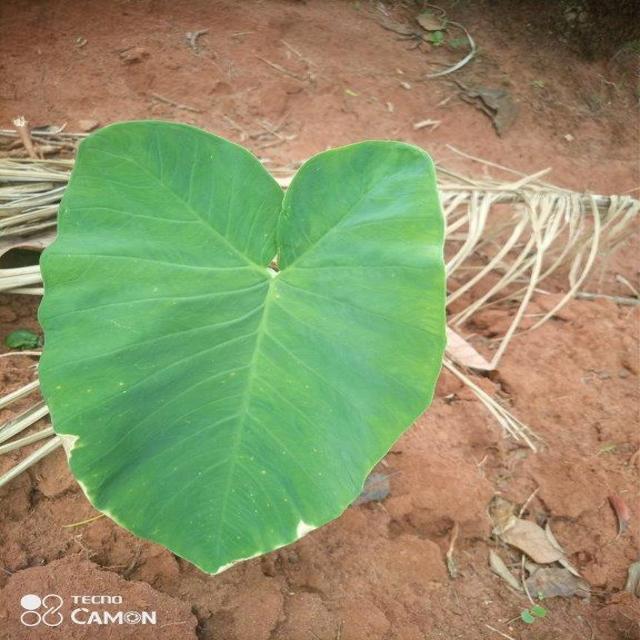
Label: Early_Blight